Sumiyarsi Siwirini

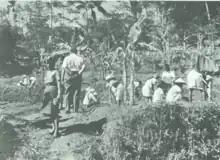
Women prisoners working in the field at Plantungan camp c.1973

In July 1971, she was transferred to Plantungan concentration camp along with a large number of "Class B" female political prisoners (prisoners for whom there was no evidence of participation in the 1965 coup attempt, but who belonged to banned organizations). While there, she was allowed to resume practicing medicine, at first among the other prisoners, and then among the local population, who did not have access to adequate medical care. She was often paid in food and was eventually allowed to travel outside of the camp to see patients. She was assisted in the operation of her clinic by other prisoners who had been nurses and midwives, including most prominently by one named Ratih. Because of the clinic, she became well known among the other prisoners and is featured prominently in many of their accounts. However, she had very limited resources and the facilities were in poor condition.